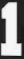
Number: 1